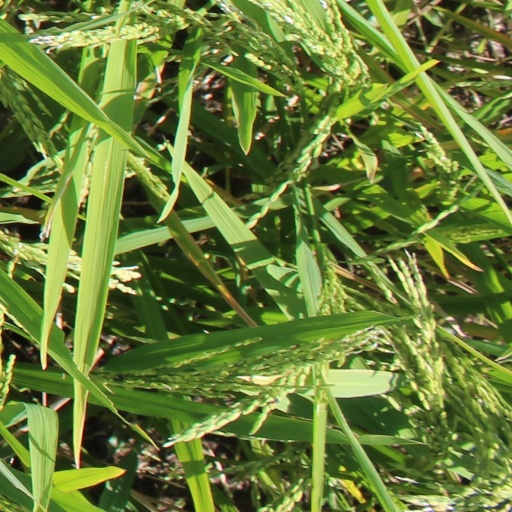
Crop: rice